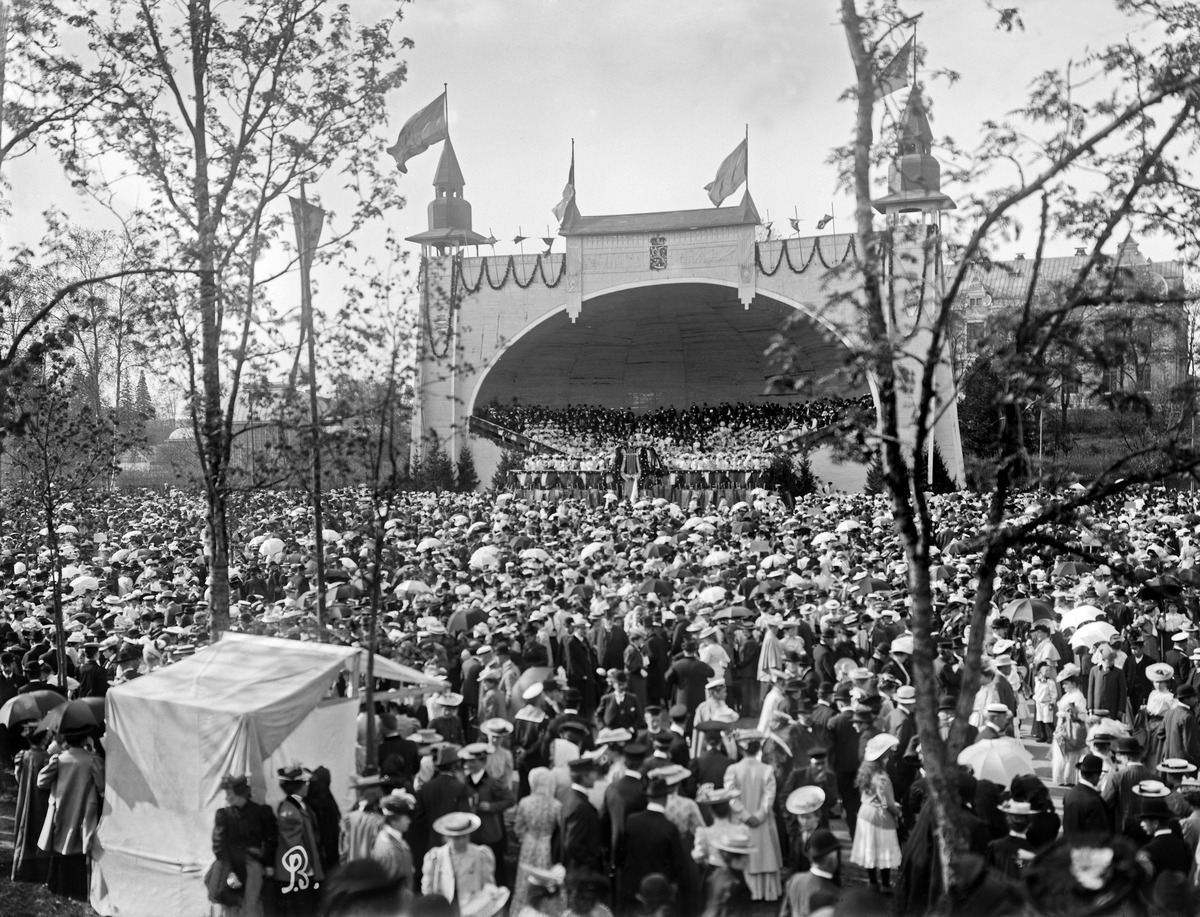
Laulujuhlat Kaisaniemen urheilukentällä 6
sisällön kuvaus: Laulujuhlat Kaisaniemen urheilukentällä 6.- 9.6.1907 mustavalkoinen
Kuvaaja: Brander, Signe, valokuvaaja
Ajankohta: kuvausaika 1907
Paikka: Suomi, Uusimaa, Helsinki, Kluuvi Helsinki, Kaisaniemi
Aiheet: viheralueeet puistot, yleisö, kuorot, juhlat musiikkijuhlat, laulujuhlat